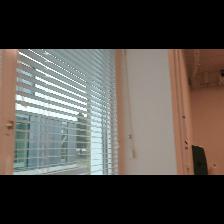
Label: NonHuman